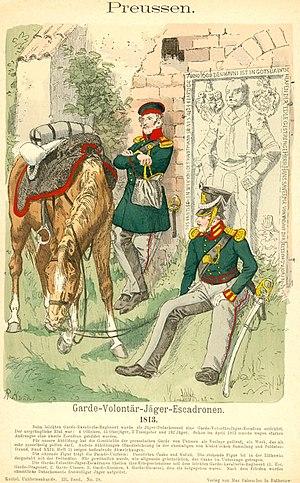
L'Armée royale prussienne était l'armée du royaume de Prusse. Ces forces armées furent essentielles dans l'affirmation du Brandebourg en tant que pouvoir européen.